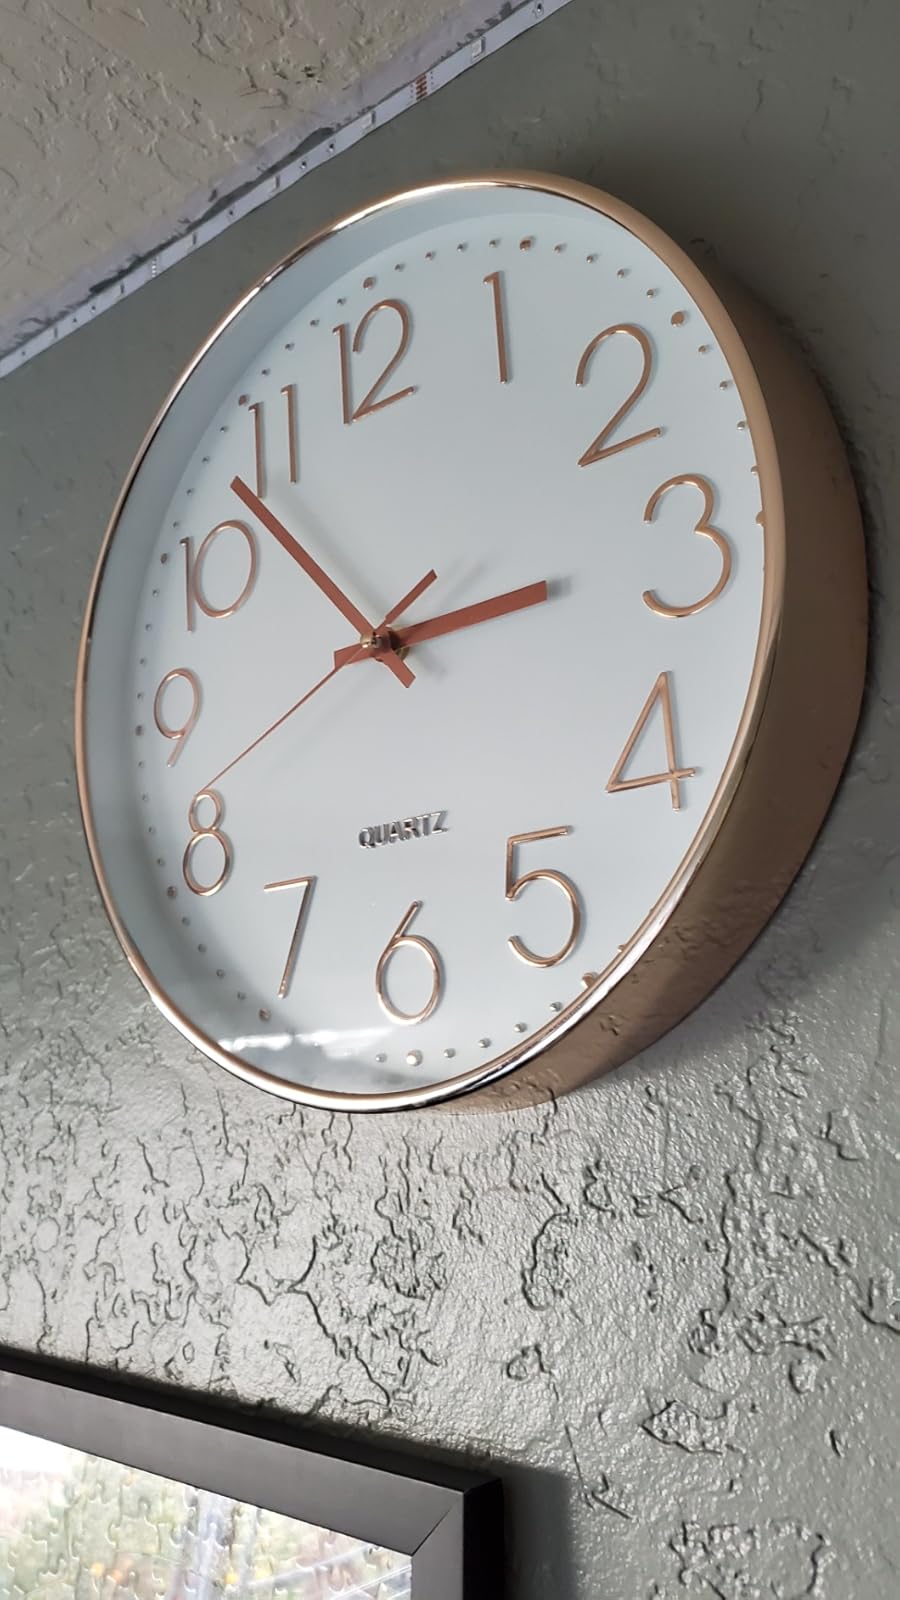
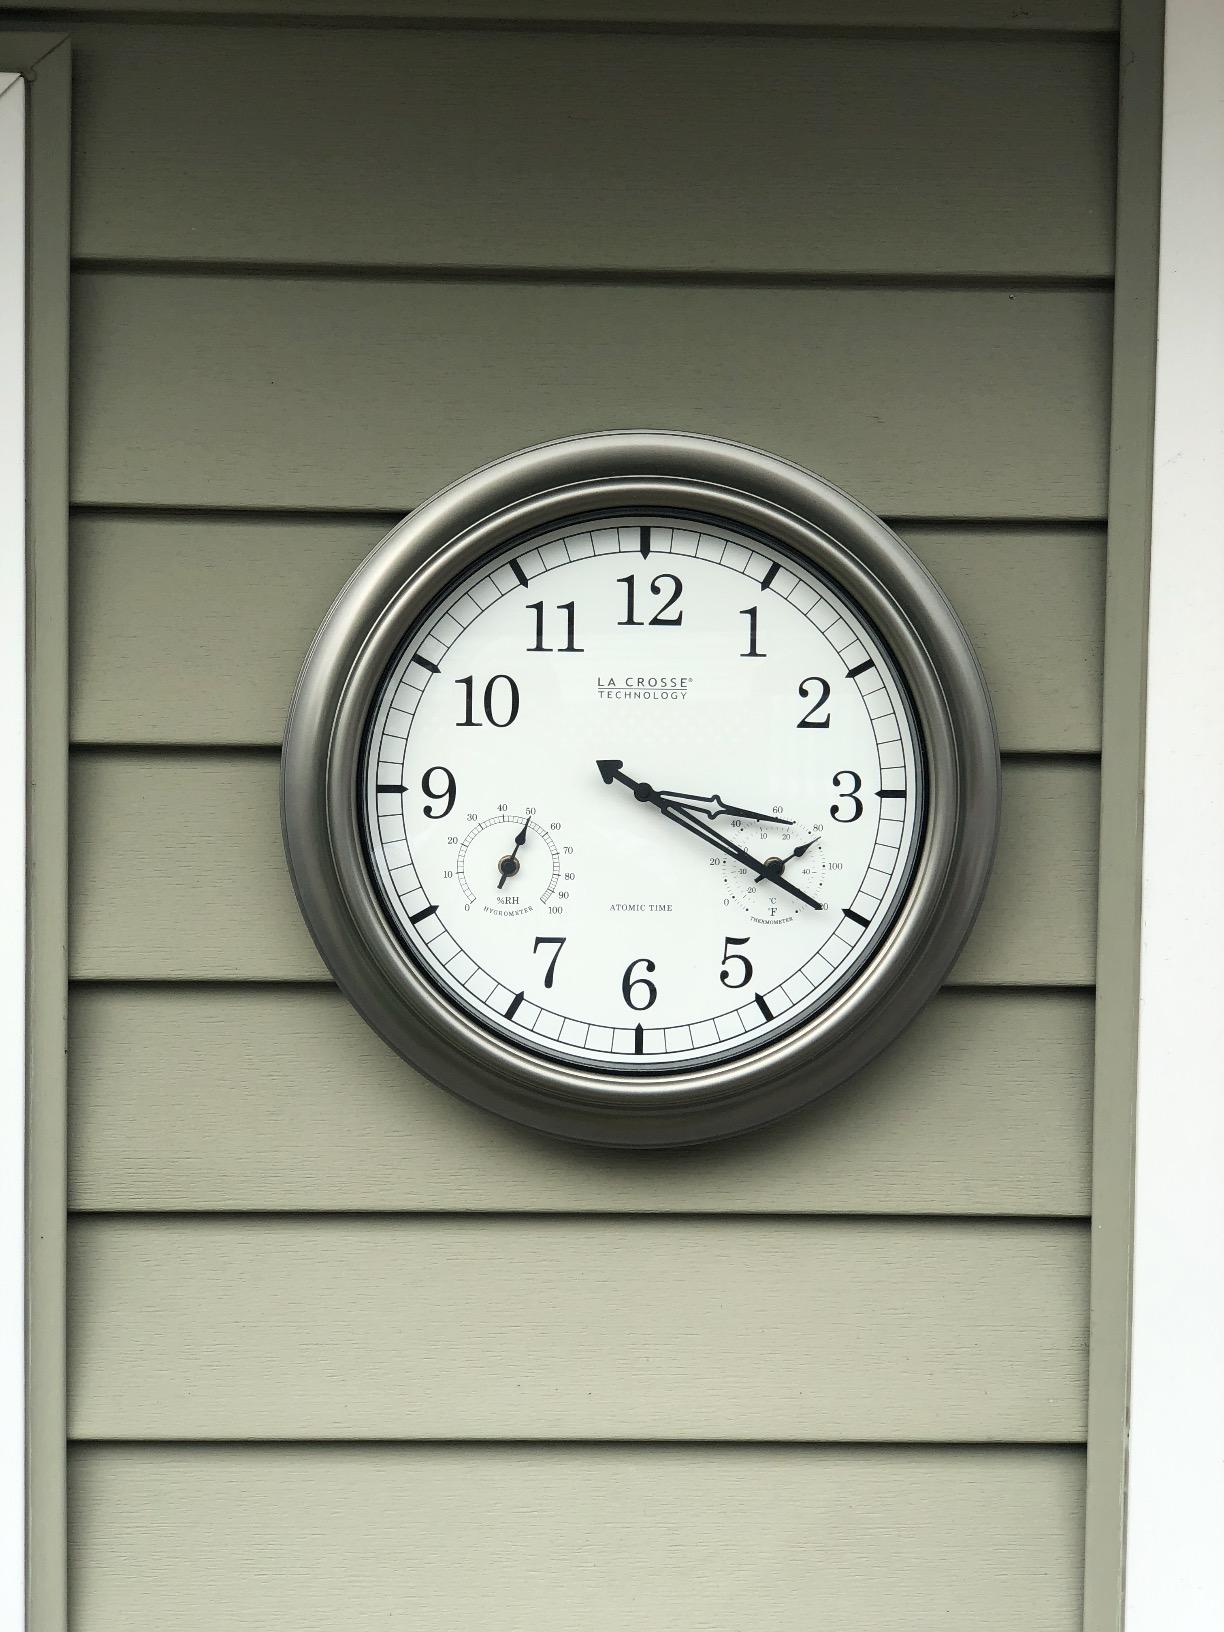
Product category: clock
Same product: no